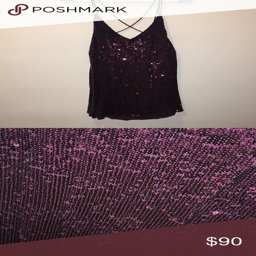
purple mini sequins dress free people mini dress - dark purple with a cross back .